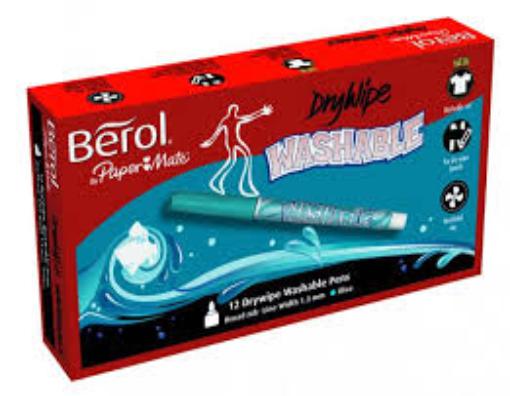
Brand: berol
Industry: Others